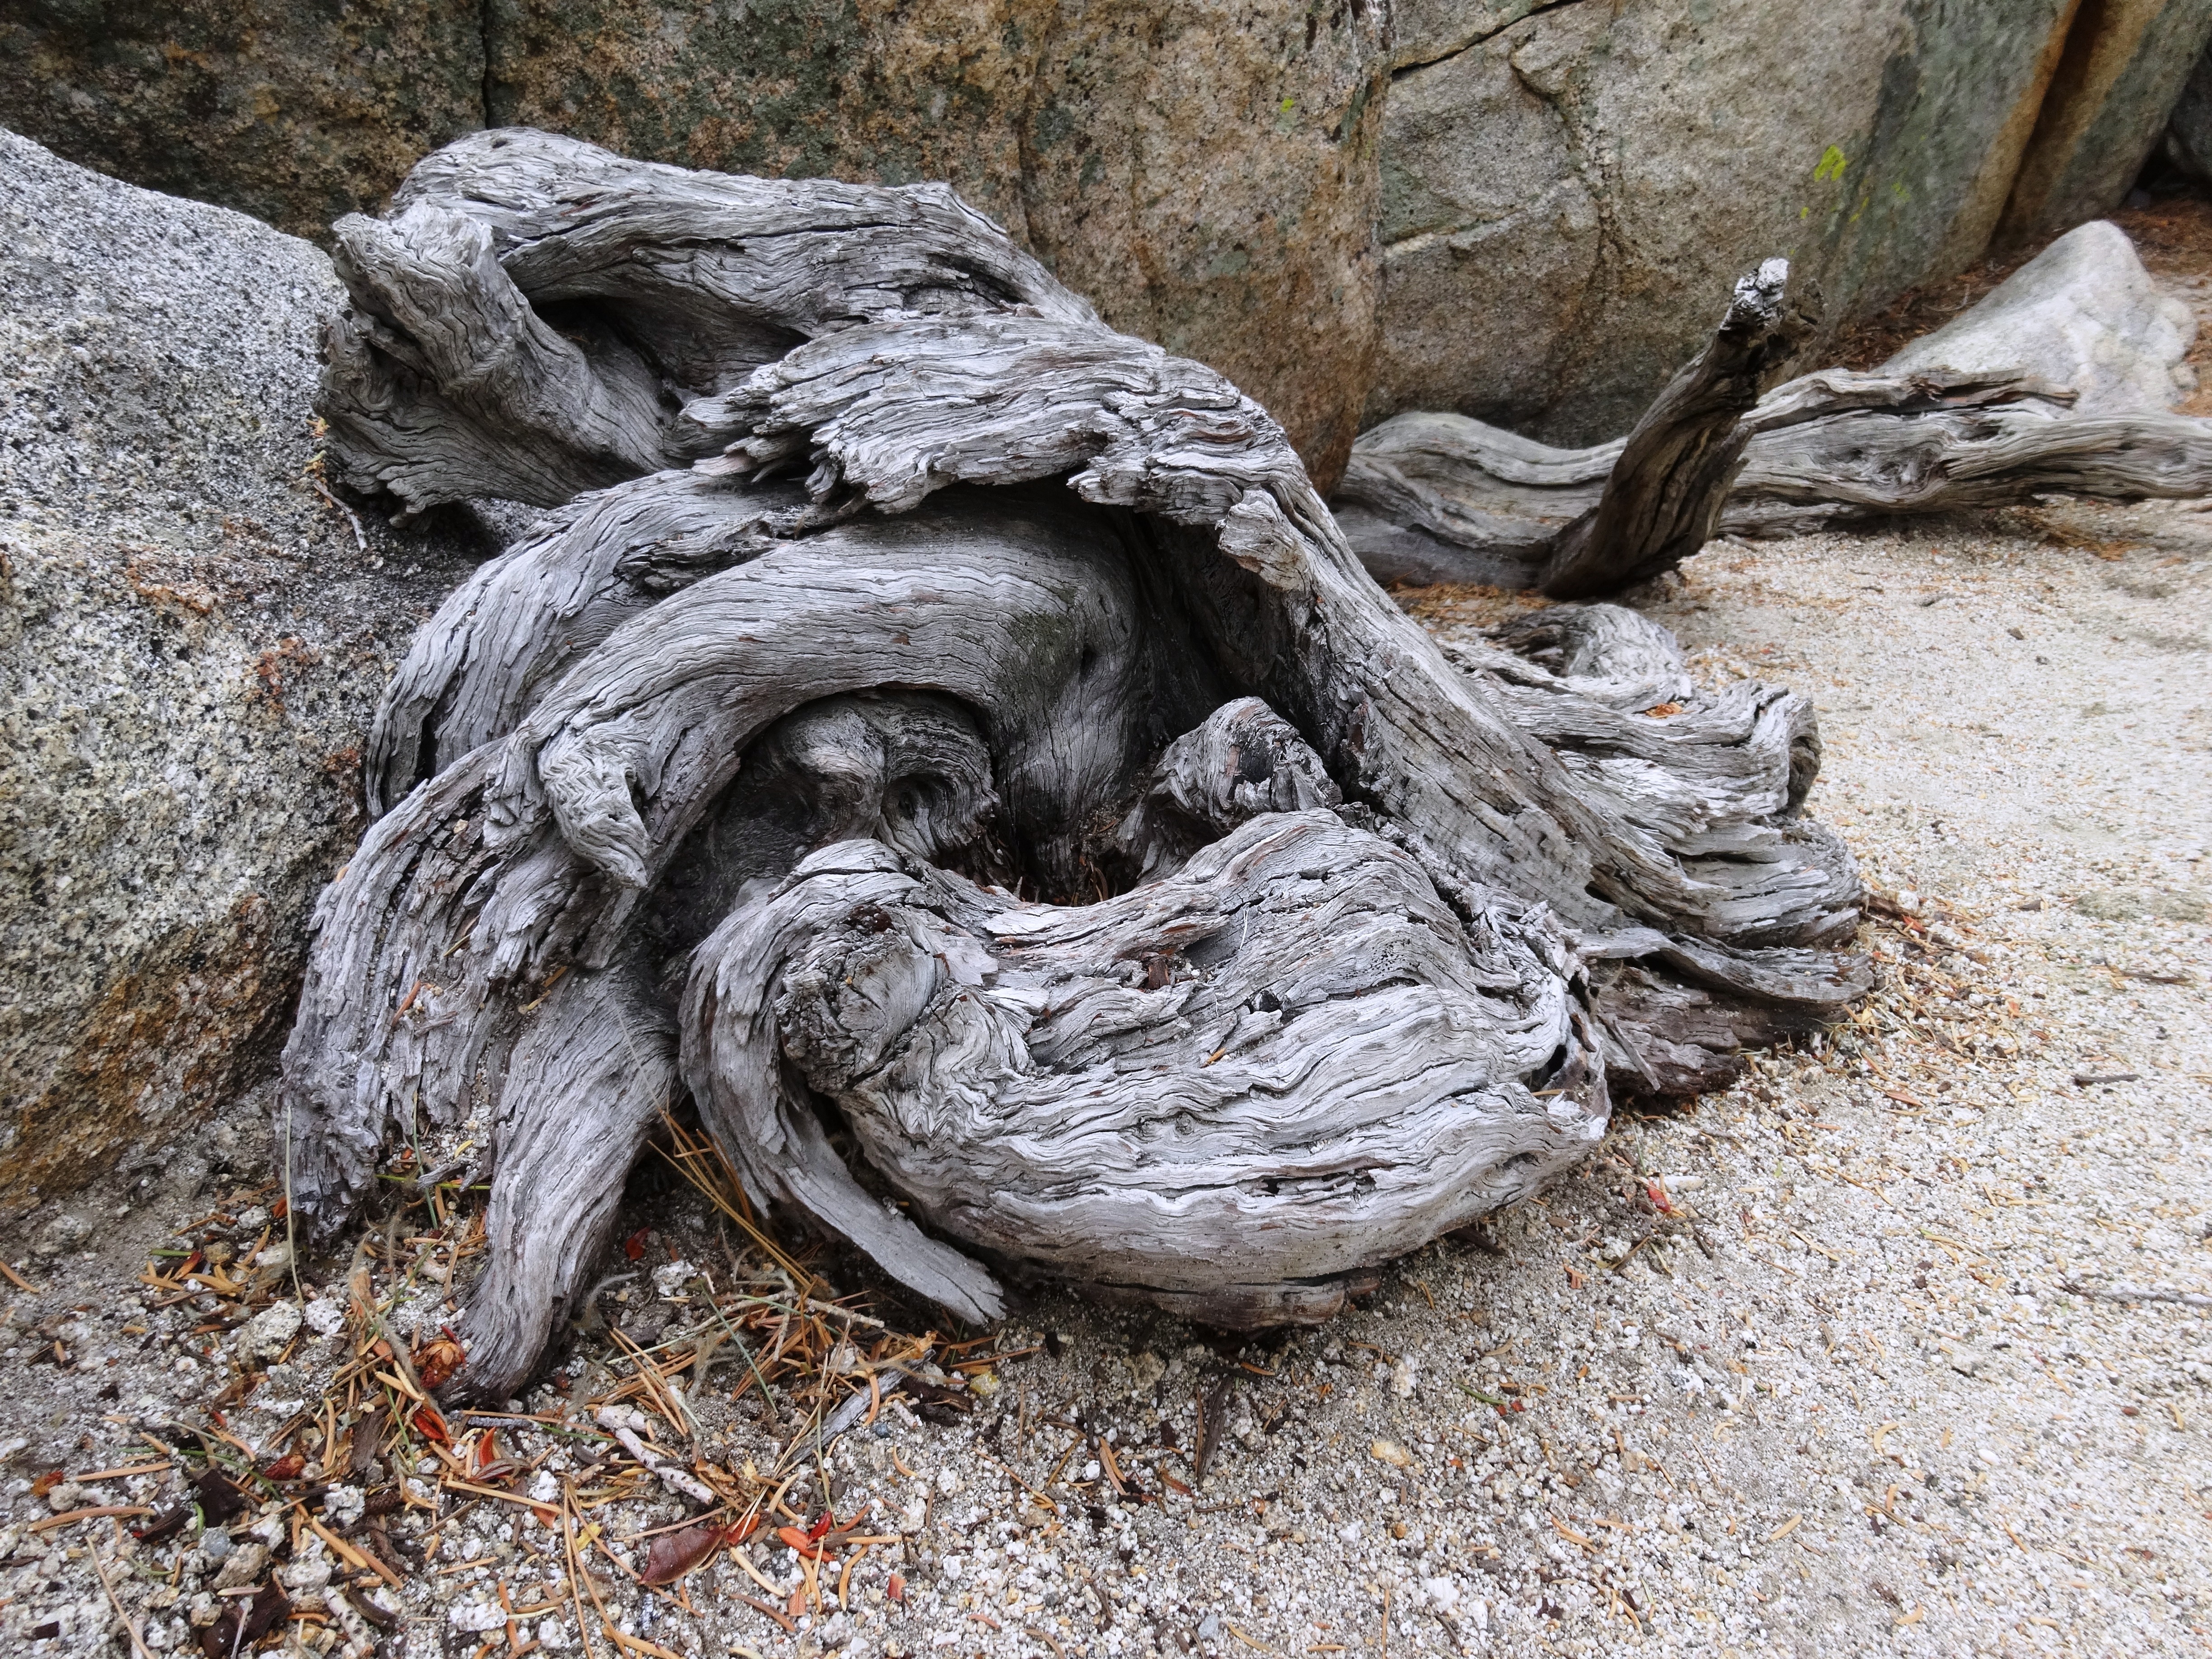
driftwood, tree, nature, rock, branch, plant, wood, trunk, old, death, root, sculpture, art, geology, carving, tree stump, woody plant